Arthur Champlin Spencer and Margaret Fenton Spencer House

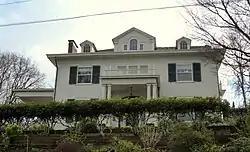
The Spencer House in 2013.

The Arthur Champlin Spencer and Margaret Fenton Spencer House is a house located in southwest Portland, Oregon listed on the National Register of Historic Places.